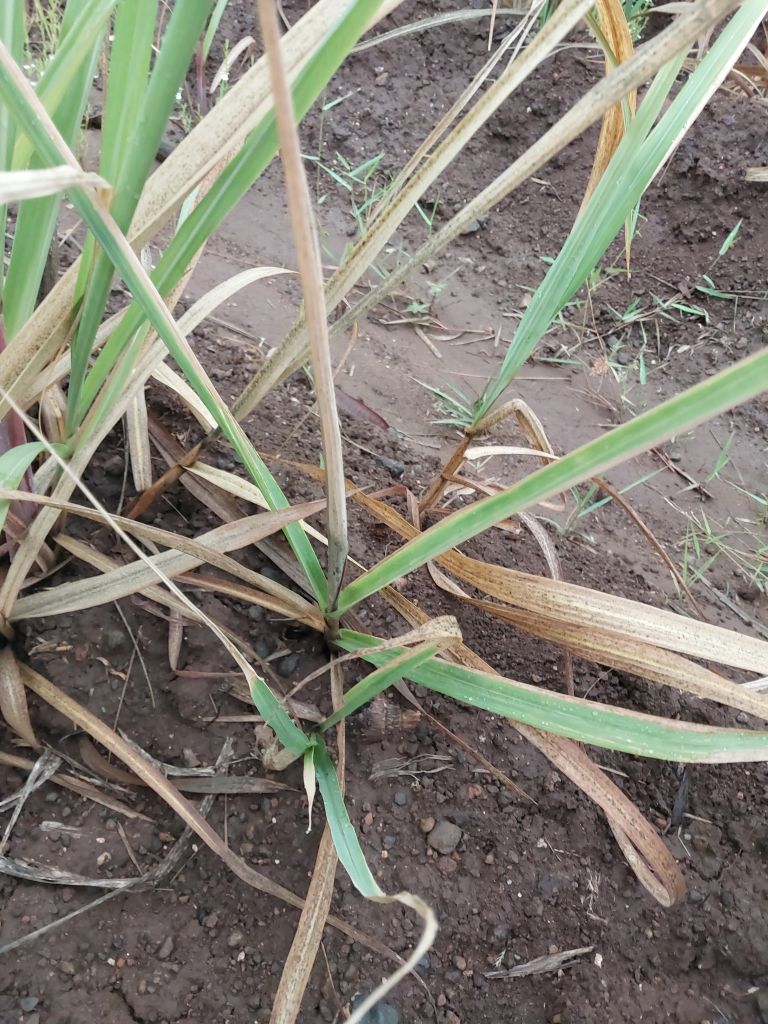
Label: Smut